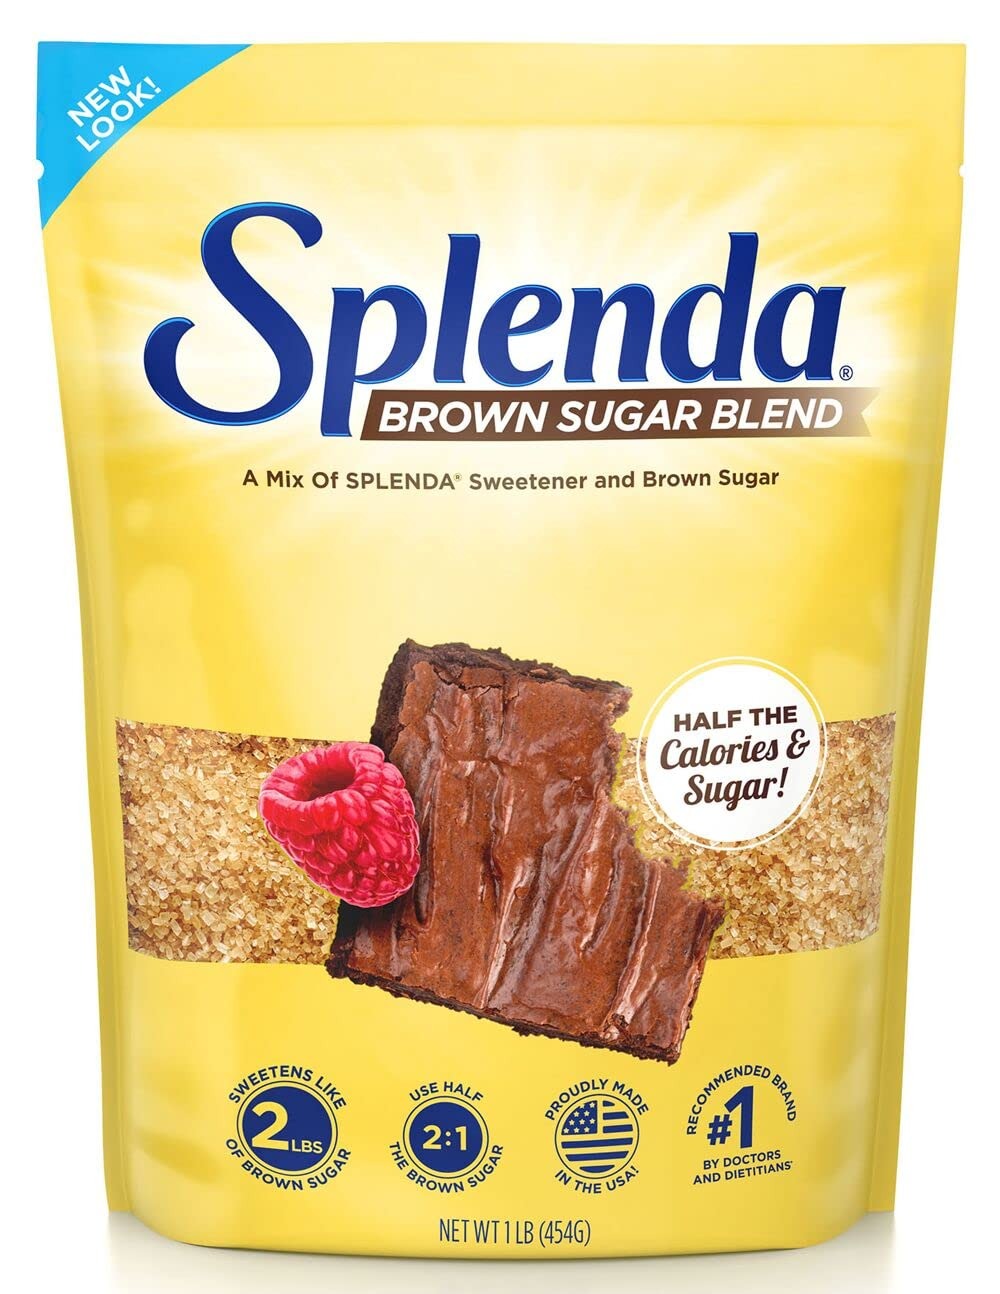
Item Name: SPLENDA Brown Sugar Blend Low Calorie Sweetener for Baking, 1 Pound (454 Grams) Resealable Bag (1 Pound (Pack of 1))
Product Description: With Splenda Brown Sugar Blend, your oatmeal won't know the difference and neither will your chocolate chip cookies. Splenda Brown Sugar Blend is a low carb brown sugar substitute that provides the browning, rising, texture, moistness and molasses-like flavor characteristic of baked goods made with regular brown sugar. All with just half the calories and carbohydrate of regular brown sugar. Just use 1/2 cup of Splenda Brown Sugar Blend to replace 1 full cup of brown sugar. Chocolate Chip Cookie Recipe Ingredients: 2 cups all-purpose flour 1 teaspoonbaking powder 1 teaspoon baking soda 1/4 teaspoon salt 1 cup melted butter 1 cup Splenda Brown Sugar Blend 2 large eggs 1 tablespoon vanilla 2 cupschocolate chips Directions: 1. Preheat oven to 375 degrees F. Line cookie sheets with parchment paper. 2. Combine flour, baking powder, baking soda and salt in small bowl. Set aside. 3. Mix butter and Splenda Brown Sugar Blend in a large bowl. Stir in eggs one at a time. Add vanilla and mix. Stir in flour mixture. Fold in chocolate chips. 4. Drop dough by rounded tablespoons onto cookie sheets. Bake for 11-13 minutes. Allow cookies to cool for 2 minutes before moving to wire racks to cool completely.
Value: 16.0
Unit: Ounce

Price: 4.98